Buick Velite 6

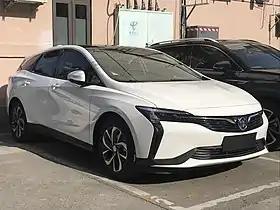
Buick Velite 6 PHEV

The Buick Velite 6 (微蓝) is a Chinese compact station wagon, or a "multi-activity vehicle" (MAV) that is sold exclusively in China built by Chinese-American manufacturer SAIC-GM under the Buick marque. It is available as either an electric car or a plug-in hybrid (PHEV).